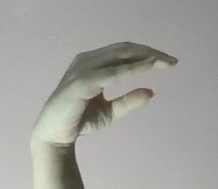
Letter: jeem